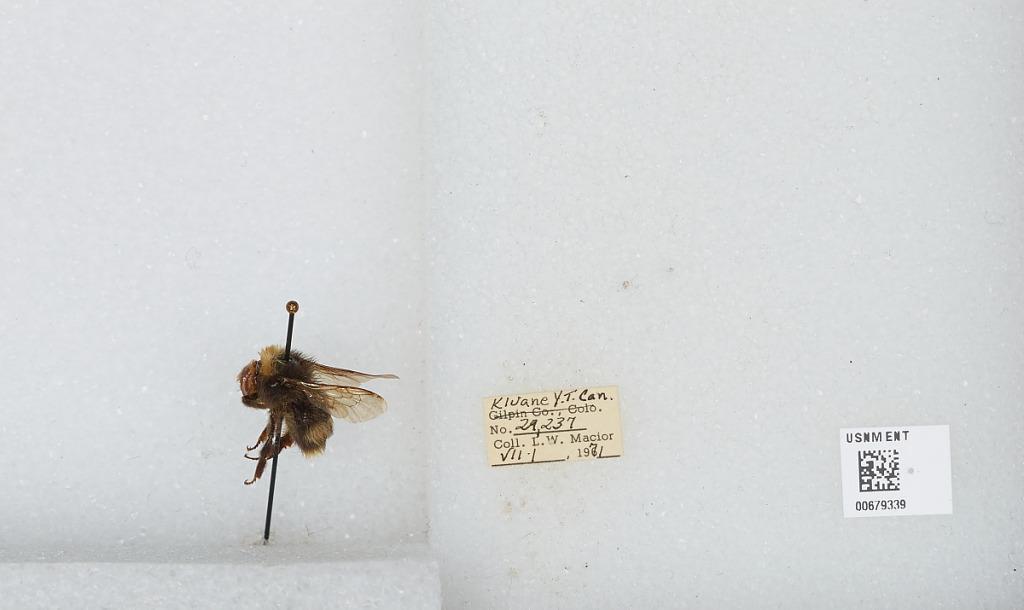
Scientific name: Bombus (Bombus) occidentalis Greene
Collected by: L. Macior
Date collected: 1971-7-1
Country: Canada
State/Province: Yukon Territory
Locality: Kluane
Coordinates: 60.75, -139.5